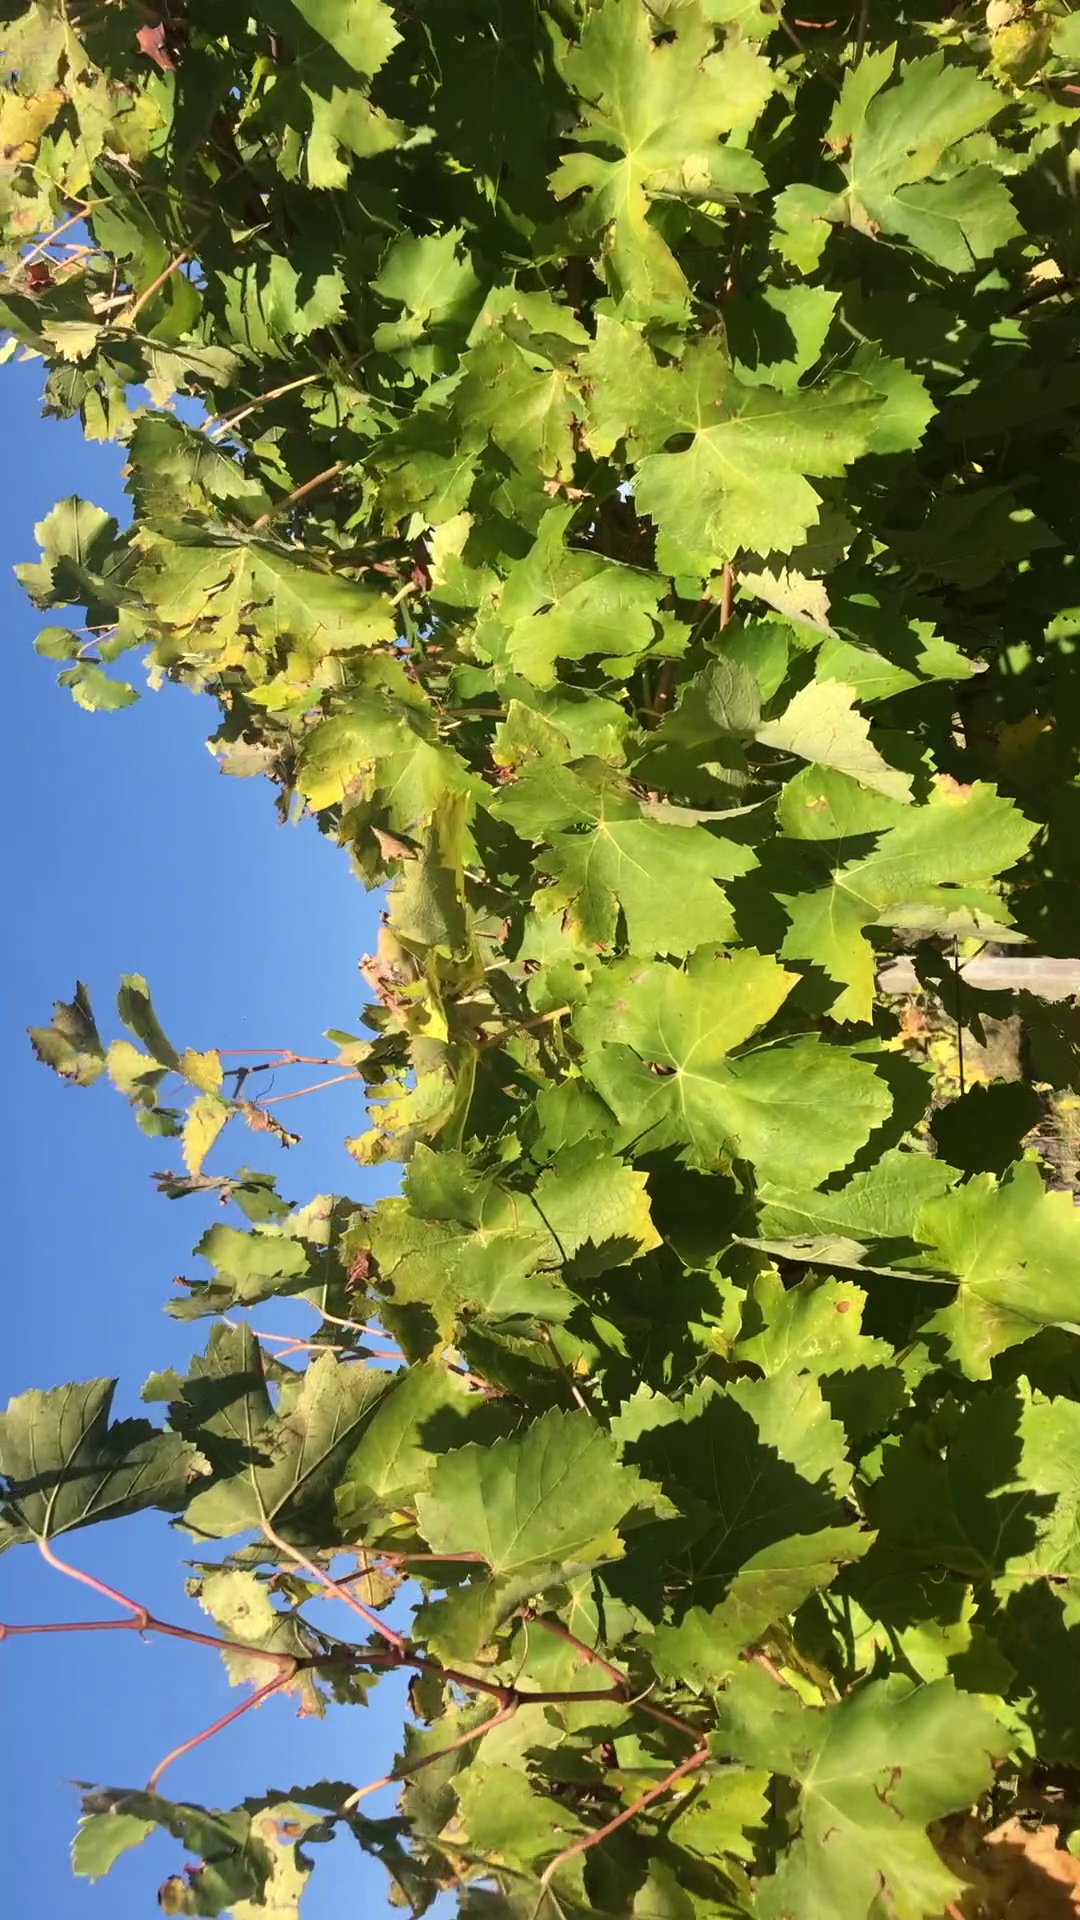
Label: healthy